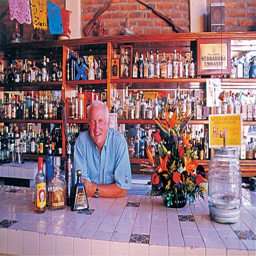
person behind the bar at person